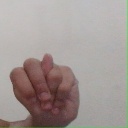
अक्षर: न